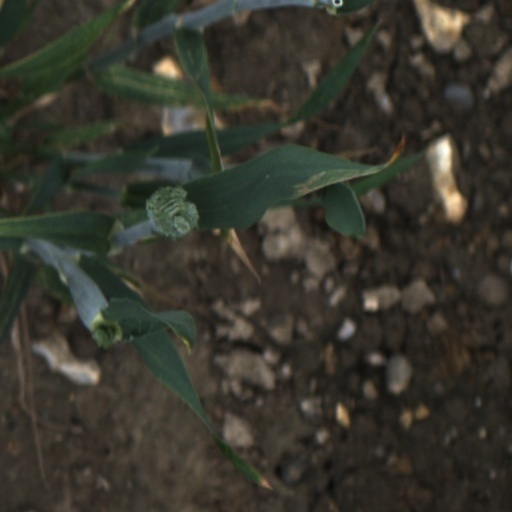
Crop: wheat